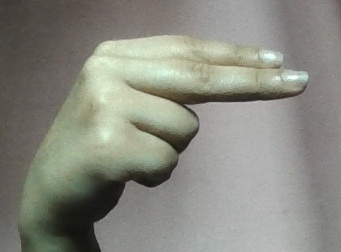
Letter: ain